Geertje Dircx

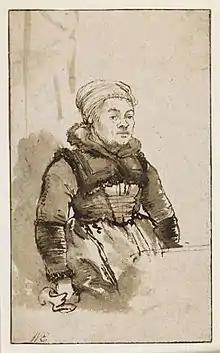
This drawing by Rembrandt is believed to depict Geertje Dircx.

Geertje Dircx (1610–1615 – c. 1656) was the lover of Rembrandt van Rijn after the death of his wife Saskia. She was hired as a nurse to the painter's son Titus, but lived with Rembrandt as his lover for several years. The relationship broke up acrimoniously, leading to a lengthy court-case for "breach of promise" (a euphemism for seduction under [breached] promise to marry), in which she claimed maintenance from Rembrandt. On Rembrandt's initiative, she was eventually imprisoned in a workhouse on charges of having descended into a life of loose morals. After her release she made attempts to sue Rembrandt for wrongful imprisonment.